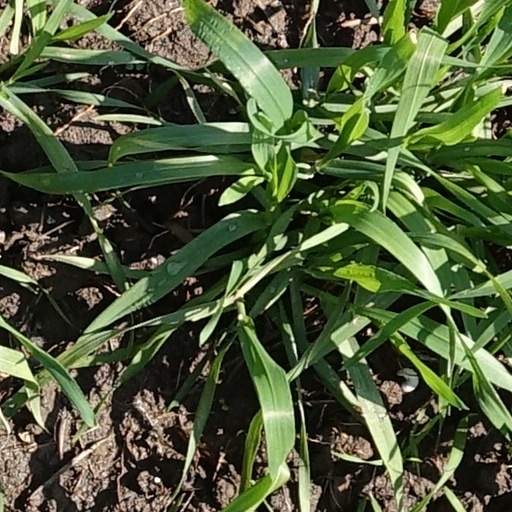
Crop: wheat